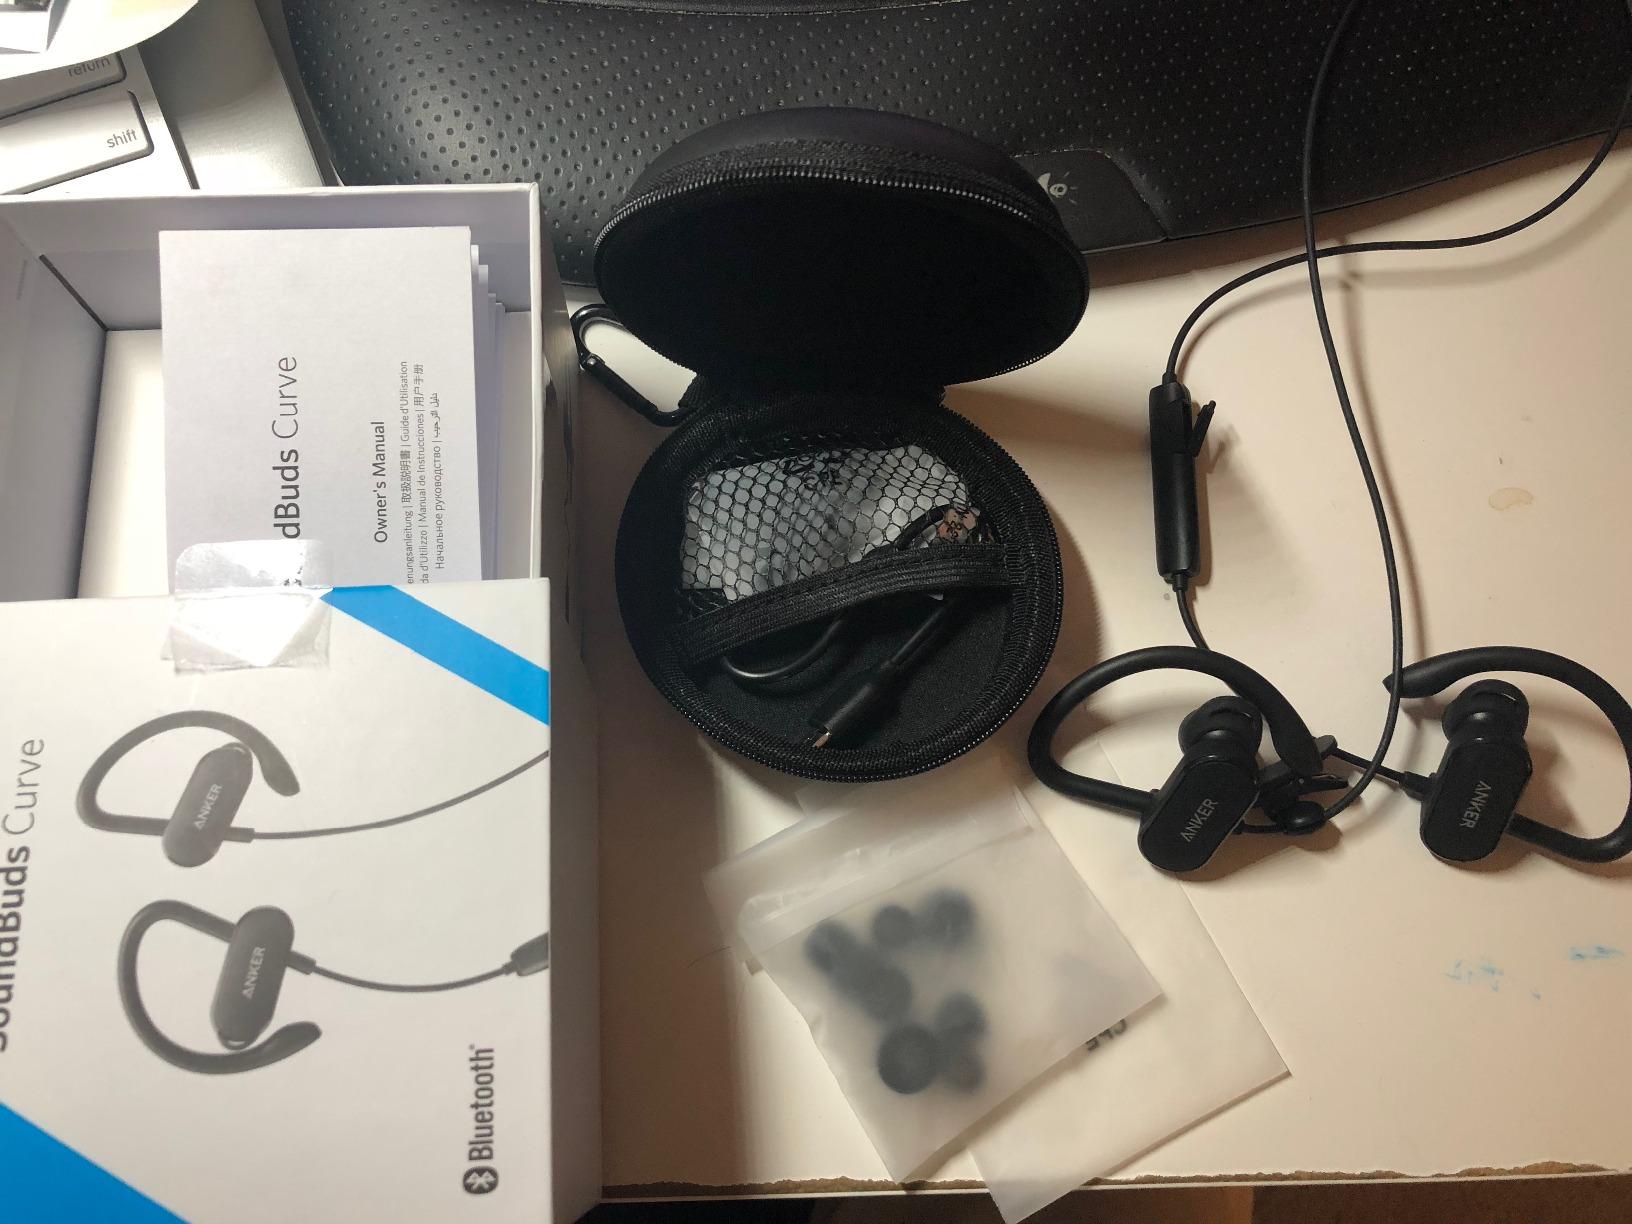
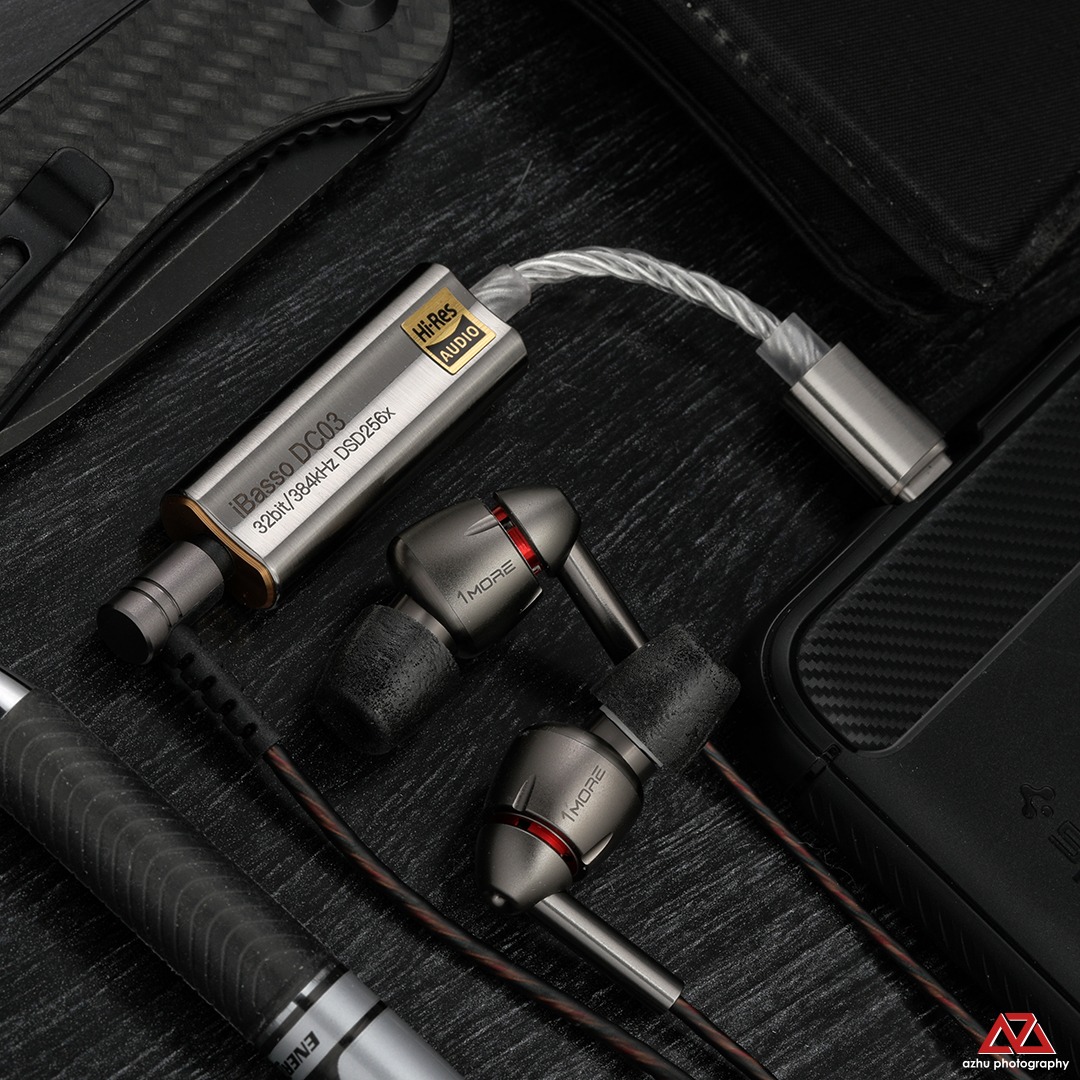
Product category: headphones
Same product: no